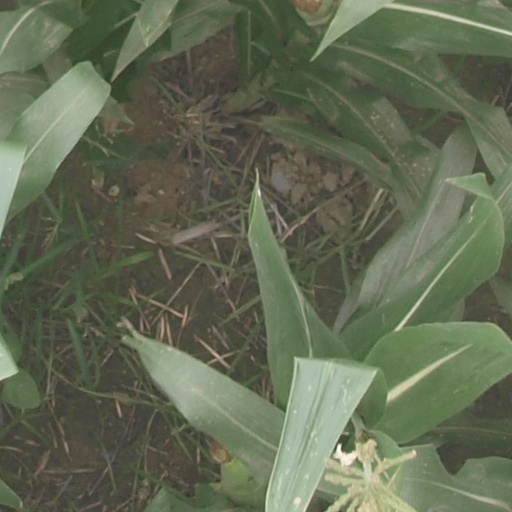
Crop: maize; corn